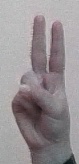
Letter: taa